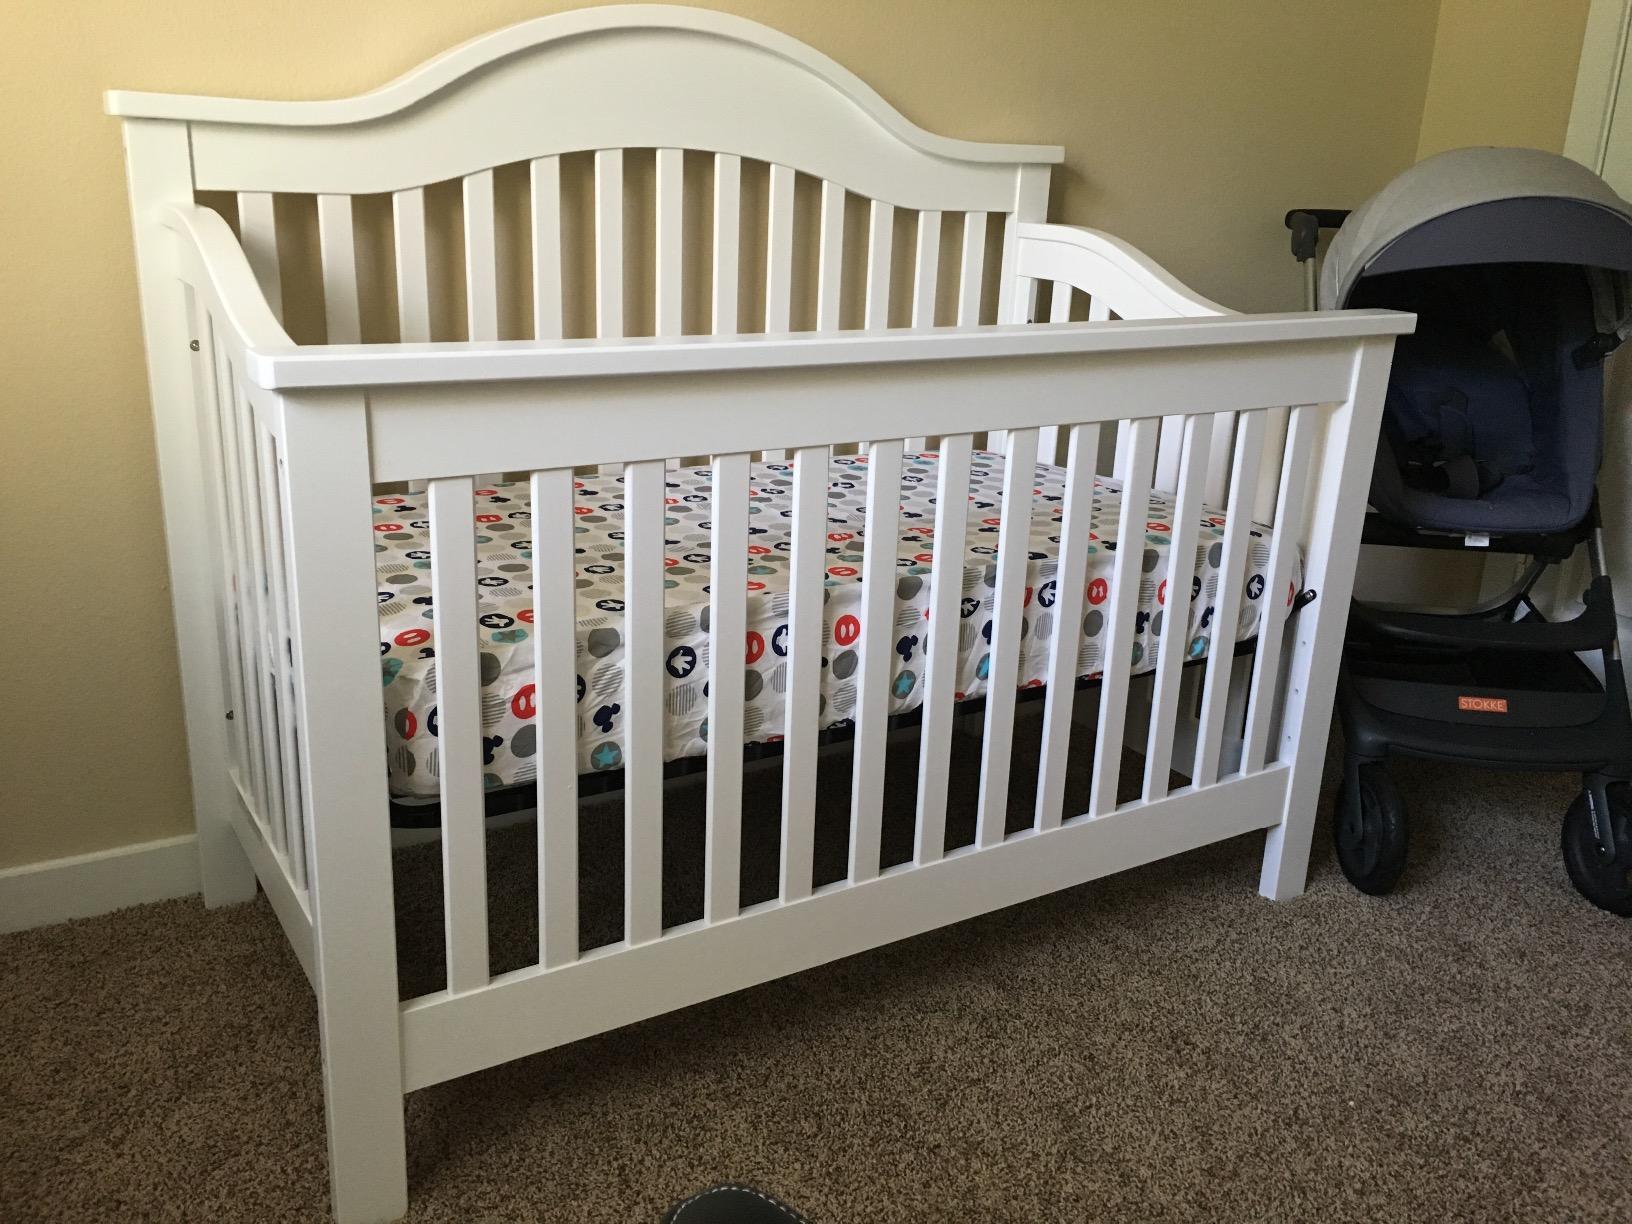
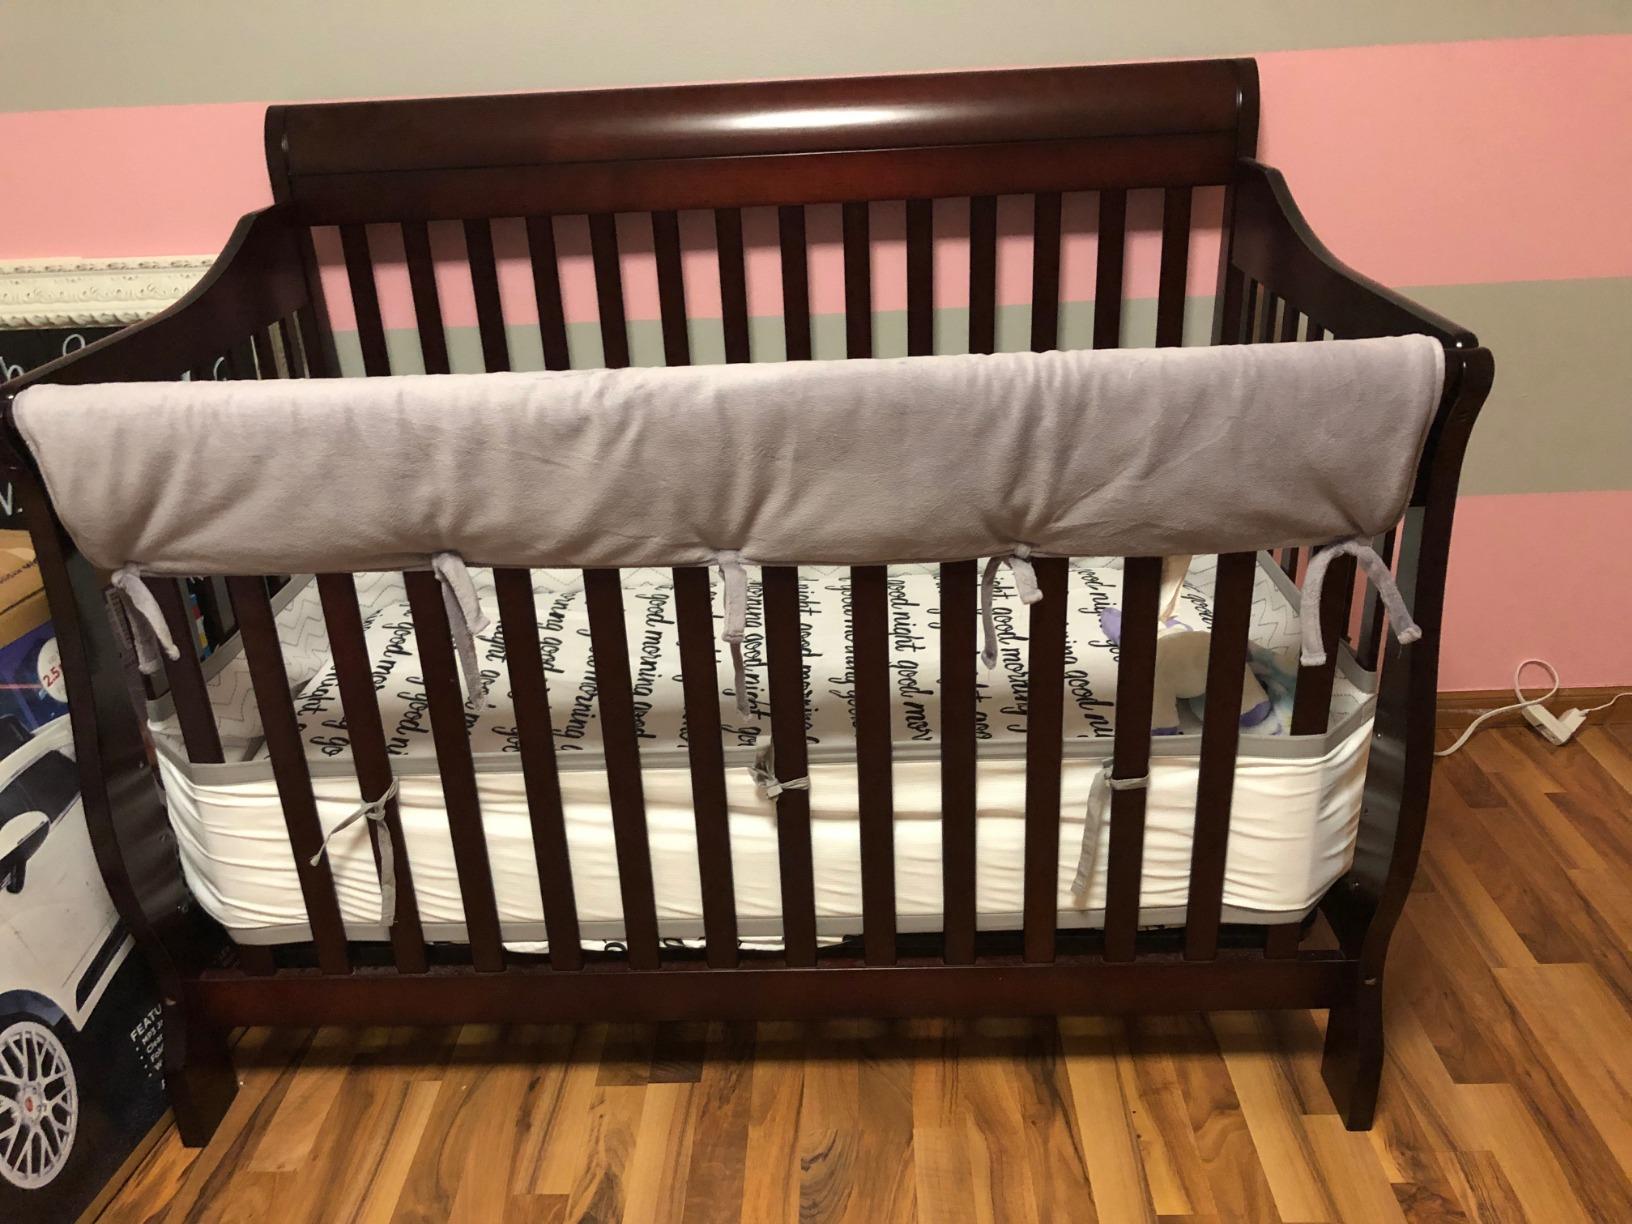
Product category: products_crib
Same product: no